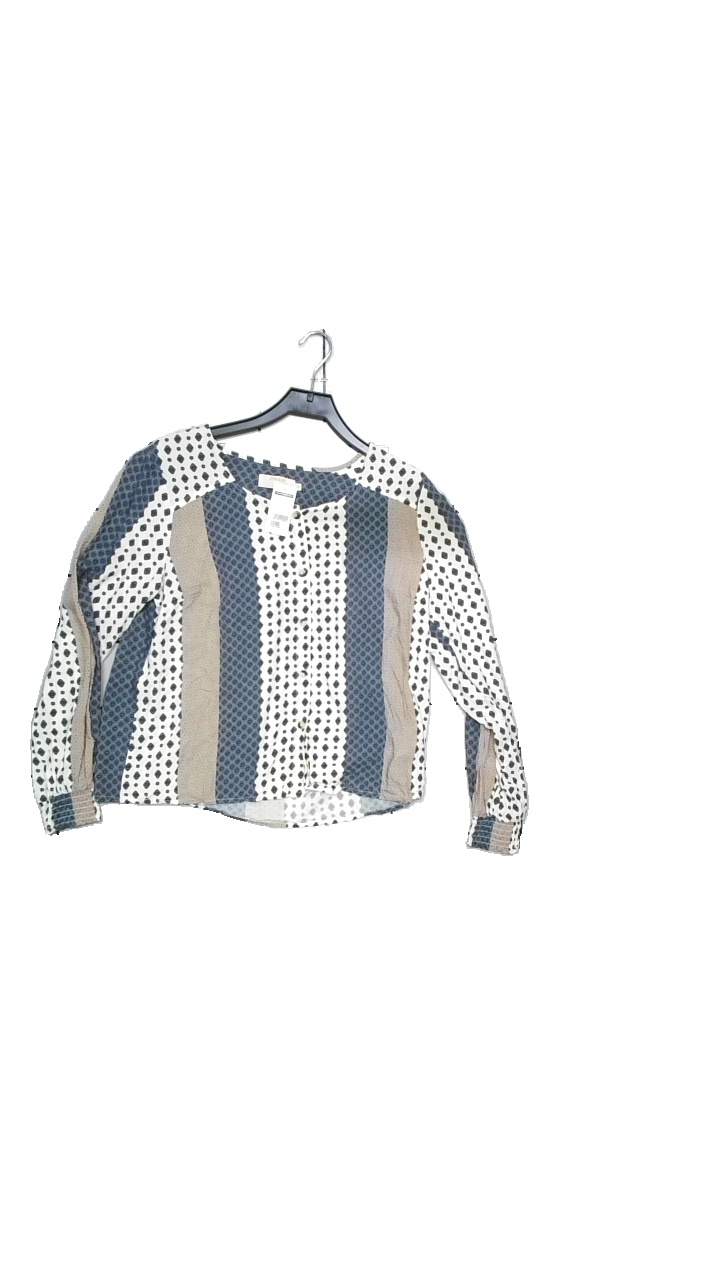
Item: Blouse (Ladies)
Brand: Cream
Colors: Multicolor, Blue, Brown, White
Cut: Loose, Regular
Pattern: Geometric print
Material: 100% viscose
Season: Spring
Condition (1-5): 4
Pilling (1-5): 5
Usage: Reuse
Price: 50-100